Rao Tula Ram

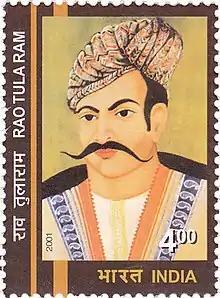
Rao Tula Ram on a 2001 stamp of India

Rao Tularam Singh ("circa" 9 December 1825 – 23 September 1863) was a King or chieftain of Rewari. He was one of the leaders of the Indian rebellion of 1857 in Haryana, where he is considered a state hero.